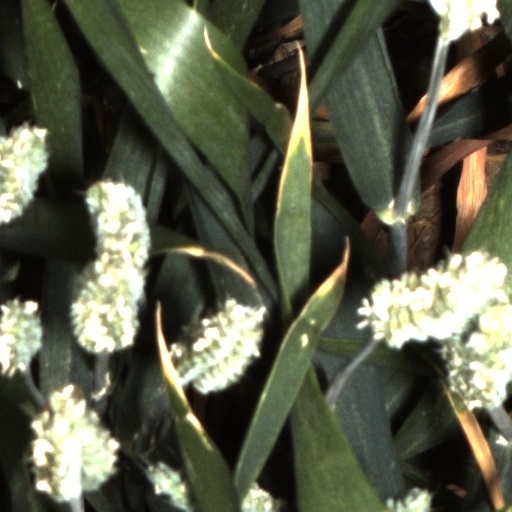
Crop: wheat